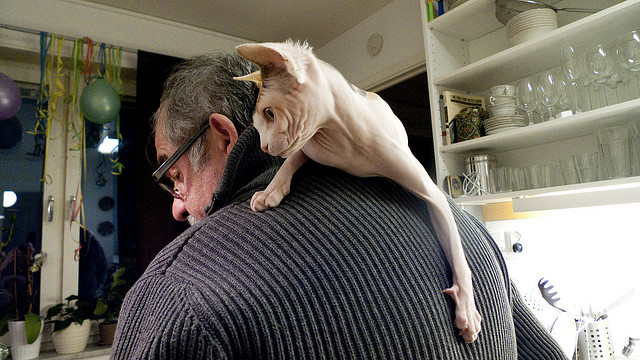
user: Given an image and a question. Answer the question in a short answer. Question: What food does this animal eat? Short Answer:
assistant: cat food